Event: Nepal Earthquake
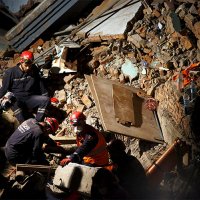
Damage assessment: damage